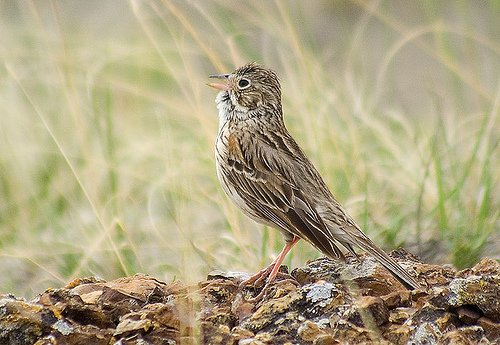
a sandy looking bird, with a white throat, breast and sides, a pink and black bill, and white eyering.
this bird is brown with white on its chest and has a very short beak.
this bird has a short orange-black bill, and its body is mottled brown and black.
this bird has various shades of brown, black, and gray all throughout it's wingbar, secondaries, crown, and nape, with a white breast and pointy beak.
this small bird has an orange beak and tarsus, and its feathers are many shades of white and brown throughout its body.
a small brown bird with taupe eye ring and different shades of brown colored primaries and secondaries.
the color of the bird appears to be tan with orange beak and feet.
this bird is a rugged brown color with fine details around its entire body.
this bird has wings that are brown and has a white bellythe bird is small with shades of brown from crown to tail.
Species: Baird Sparrow